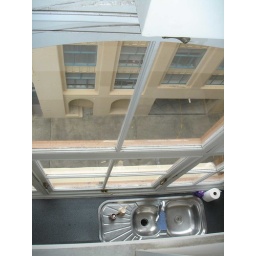
The hallway of the master bedroom is over the kitchen, so you can look down to the sink from that hallway.